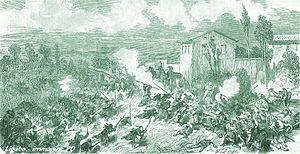
La bataille de Palestro est un épisode de la seconde guerre d'indépendance italienne. Elle se déroule le 31 mai 1859 à Palestro et oppose 14 000 Autrichiens à 21 000 Piémontais.
Le 3ᵉ régiment de zouaves est un régiment d'infanterie de l'armée de terre française. Créé en 1852 et affecté à la province de Constantine.